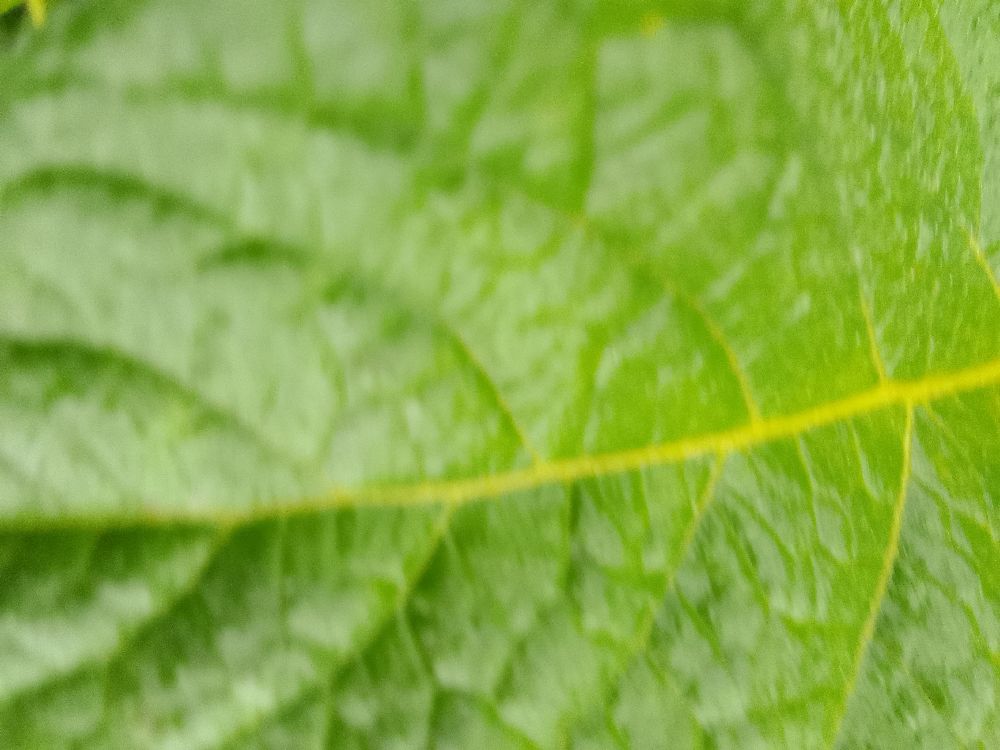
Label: Healthy